Photolabile protecting group

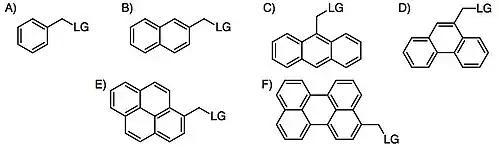
Figure 5: Benzyl-based PPGs with polycyclic aromatic cores: A) benzene; B) naphthalene; C) anthracene; D) phenanthrene; E) phyene and; F) perylene.

Barltrop and Schofield first demonstrated the use of a benzyl-based PPG, structural variations have focused on substitution to the benzene ring, as well as extension of the aromatic core. For example, insertion of a m,m’-dimethoxy substituent was shown to increase the chemical yield ~75% due to what has been termed the “excited state "meta" effect.” However, this substitution is only able to release good leaving groups such as carbamates and carboxylates. Additionally, the addition of an "o"-hydroxy group enables the release of alcohols, phenols and carboxylic acids due to the proximity of the phenolic hydroxy to the benzylic leaving group. Finally, the carbon skeleton has been expanded to include PPGs based on naphthalene, anthracene, phenanthrene, pyrene and perylene cores, resulting in varied chemical and quantum yields, as well as irradiation wavelengths and times.